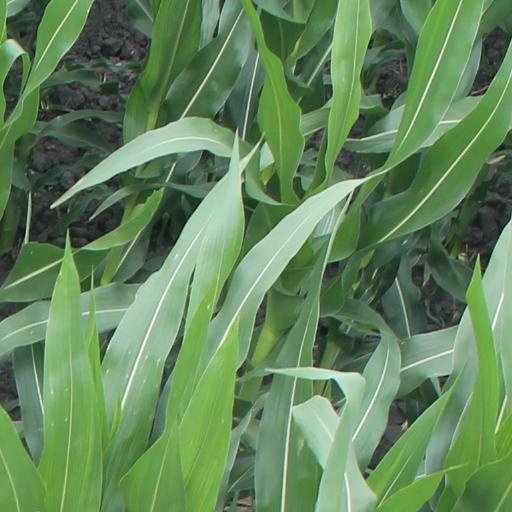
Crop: maize; corn